Sudanese transition to democracy (2019–2021)

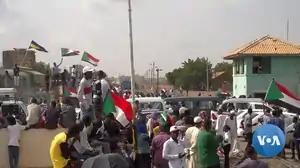
Sudanese protestors celebrate the ratification of the Draft Constitutional Declaration (19 August 2019).

On 4 August 2019, the Draft Constitutional Declaration (or "Draft Constitutional Charter") was signed by Ahmed Rabee on behalf of the FFC and by the deputy head of the TMC, Mohamed Hamdan Dagalo ("Hemedti"), in the presence of Ethiopian and African Union mediators. The document is composed of 70 legal articles, divided into 16 chapters, that outline transitional state bodies and procedures. On 17 August 2019, Rabee and Hemedti signed the document more formally on behalf of the FFC and the TMC, respectively, in the presence of Abiy Ahmed, Prime Minister of Ethiopia, Salva Kiir, President of South Sudan, and other heads of state and government.